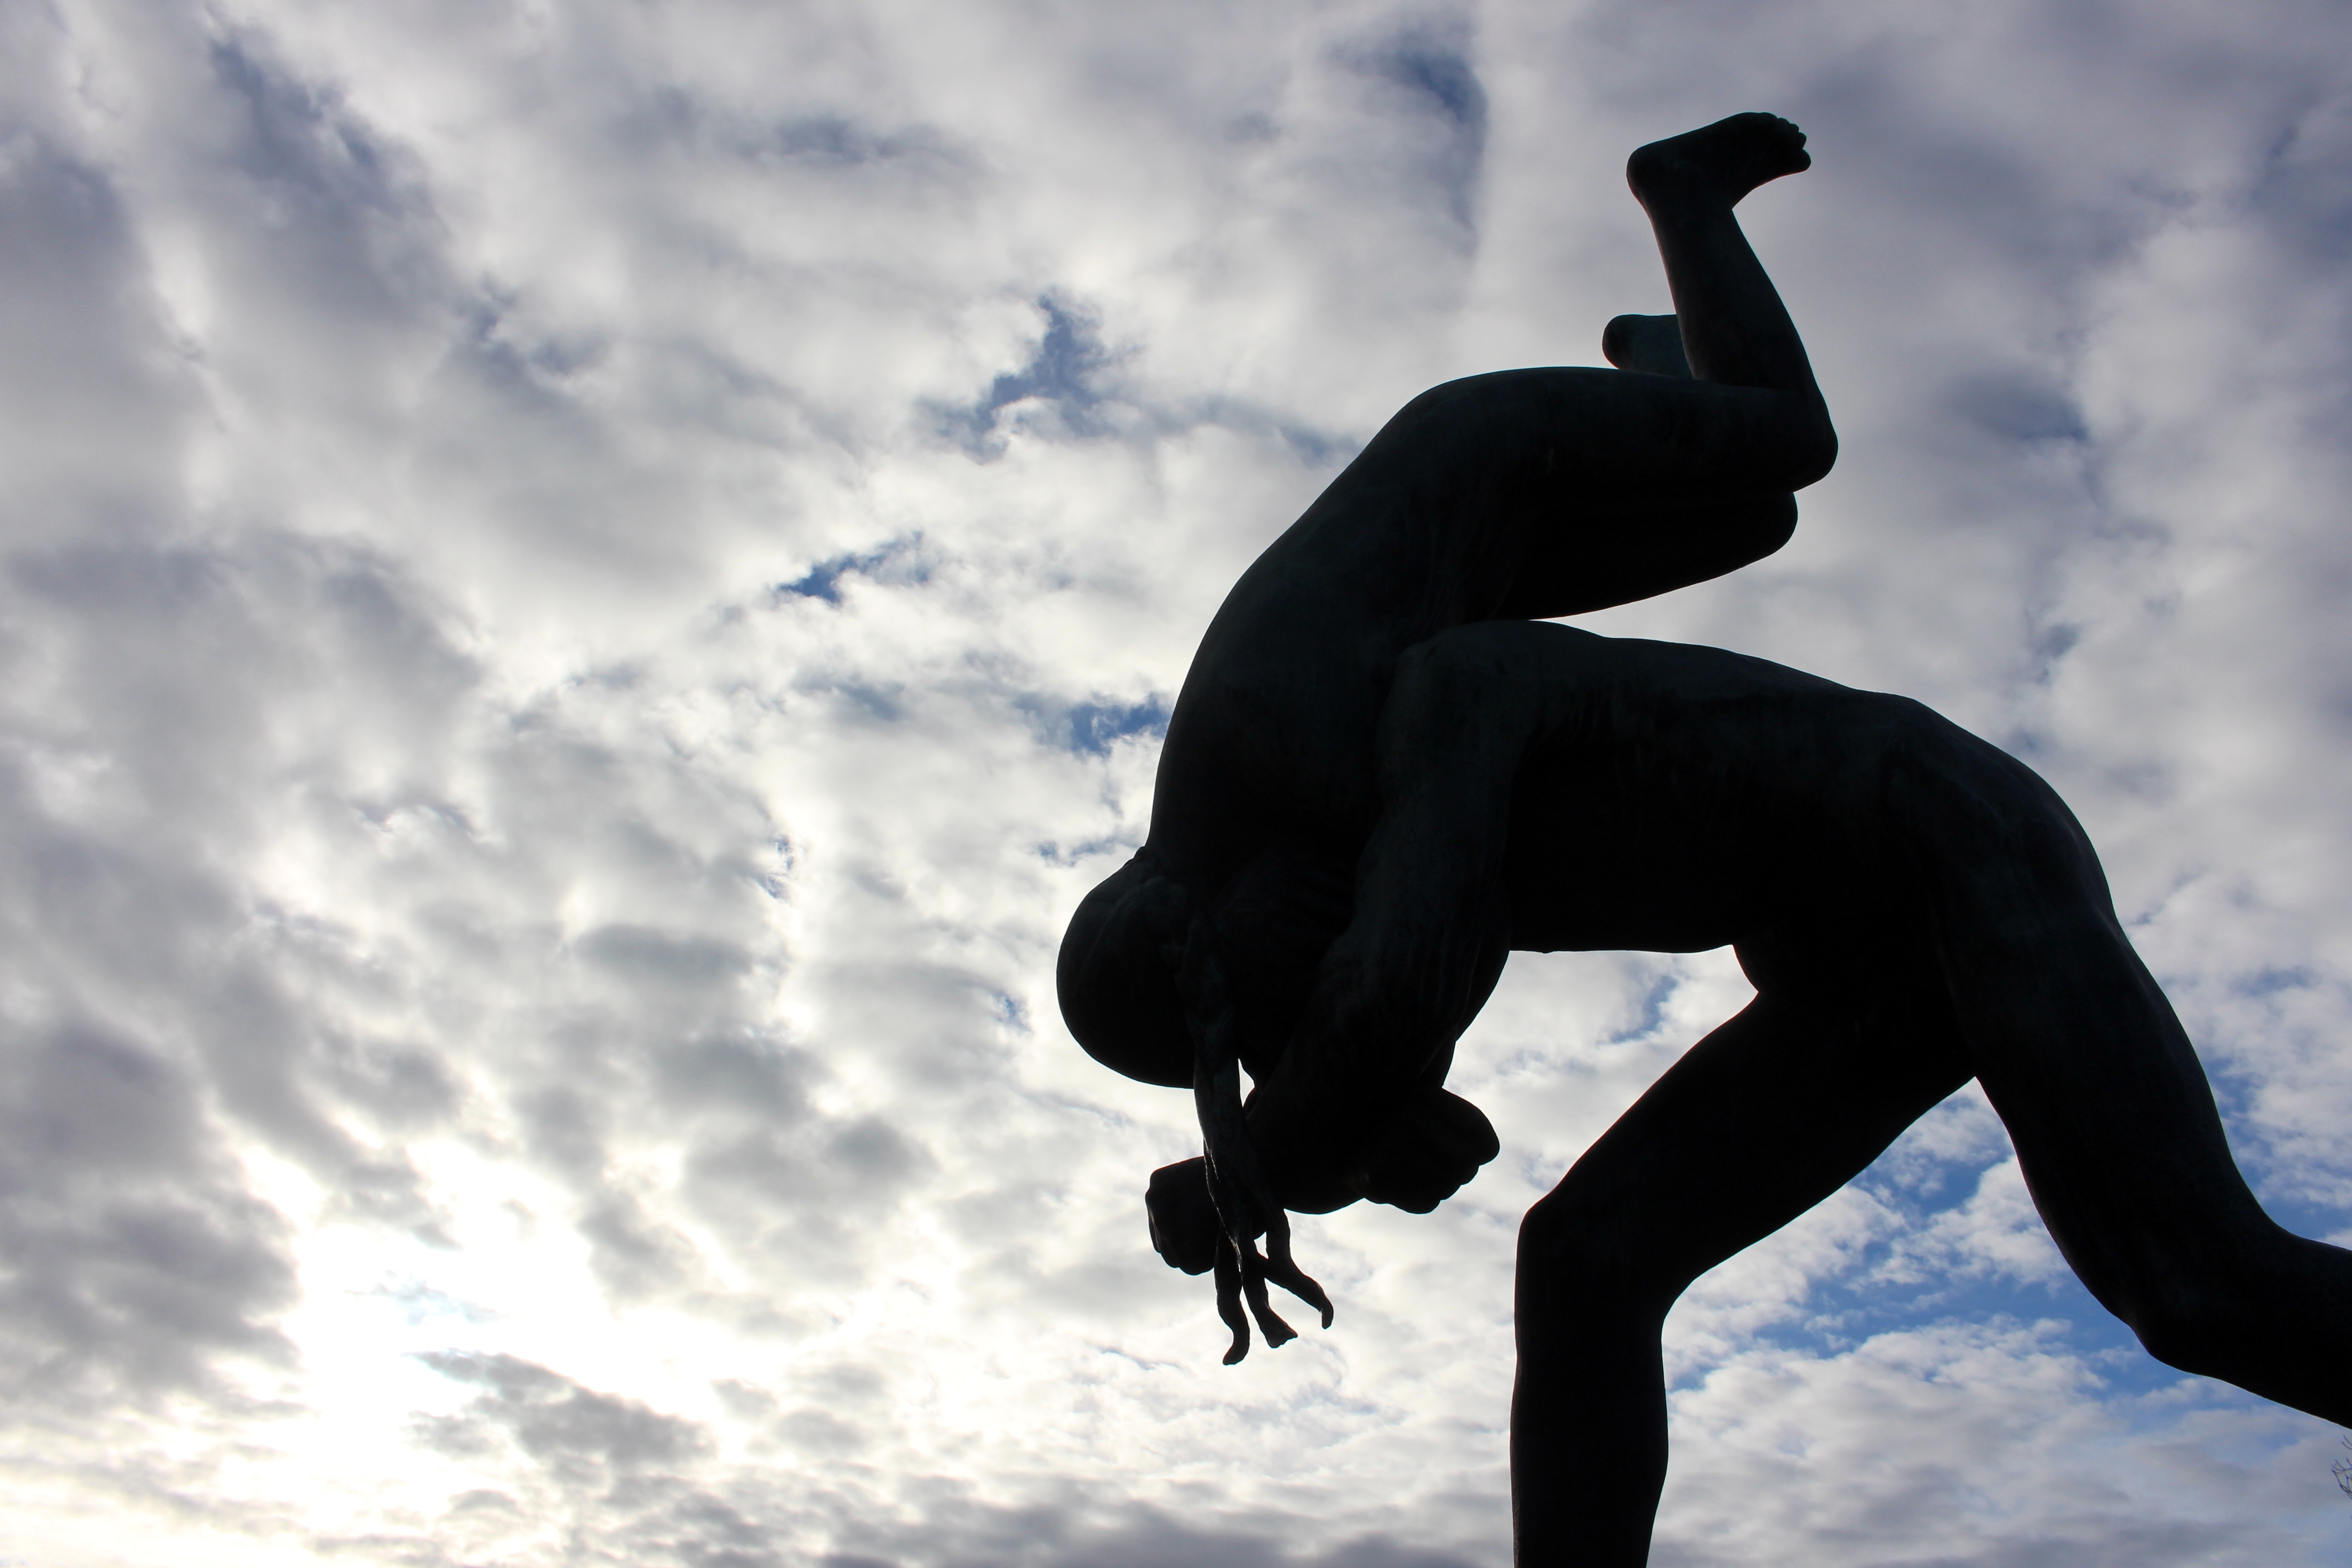
silhouette, cloud, sky, city, travel, jumping, statue, blue, clouds, sports, norway, scandinavia, oslo, visitoslo, vigeland park, sculpture park, atmosphere of earth